Al Dhafra Air Base

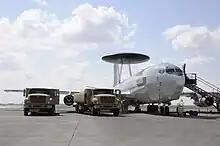
Two R-11 fuel trucks refuel an E-3 Sentry at the 380th Air Expeditionary Wing during 2009.

Al Dhafra hosts the United States Air Force's 380th Air Expeditionary Wing (380 AEW), established at the base on 25 January 2002. The 380 AEW's mission is to carry out combat operations to provide high-altitude all-weather intelligence, surveillance, reconnaissance, airborne command and control and aerial refueling for military operations against ISIL/ISIS (referred to by the US military as Operation Inherent Resolve) and previously, NATO-led operations in Afghanistan (Operation Resolute Support). The wing is known to have operated the F-15C Eagle, F-15E Strike Eagle, F-22A Raptor, KC-10A Extender, E-3 Sentry (AWACS) U-2S Dragon Lady and EQ-4 and RQ-4 Global Hawk. The first USAF F-35 Lightning II deployed to the Middle East was deployed to Al Dhafra Air Base in April 2019.